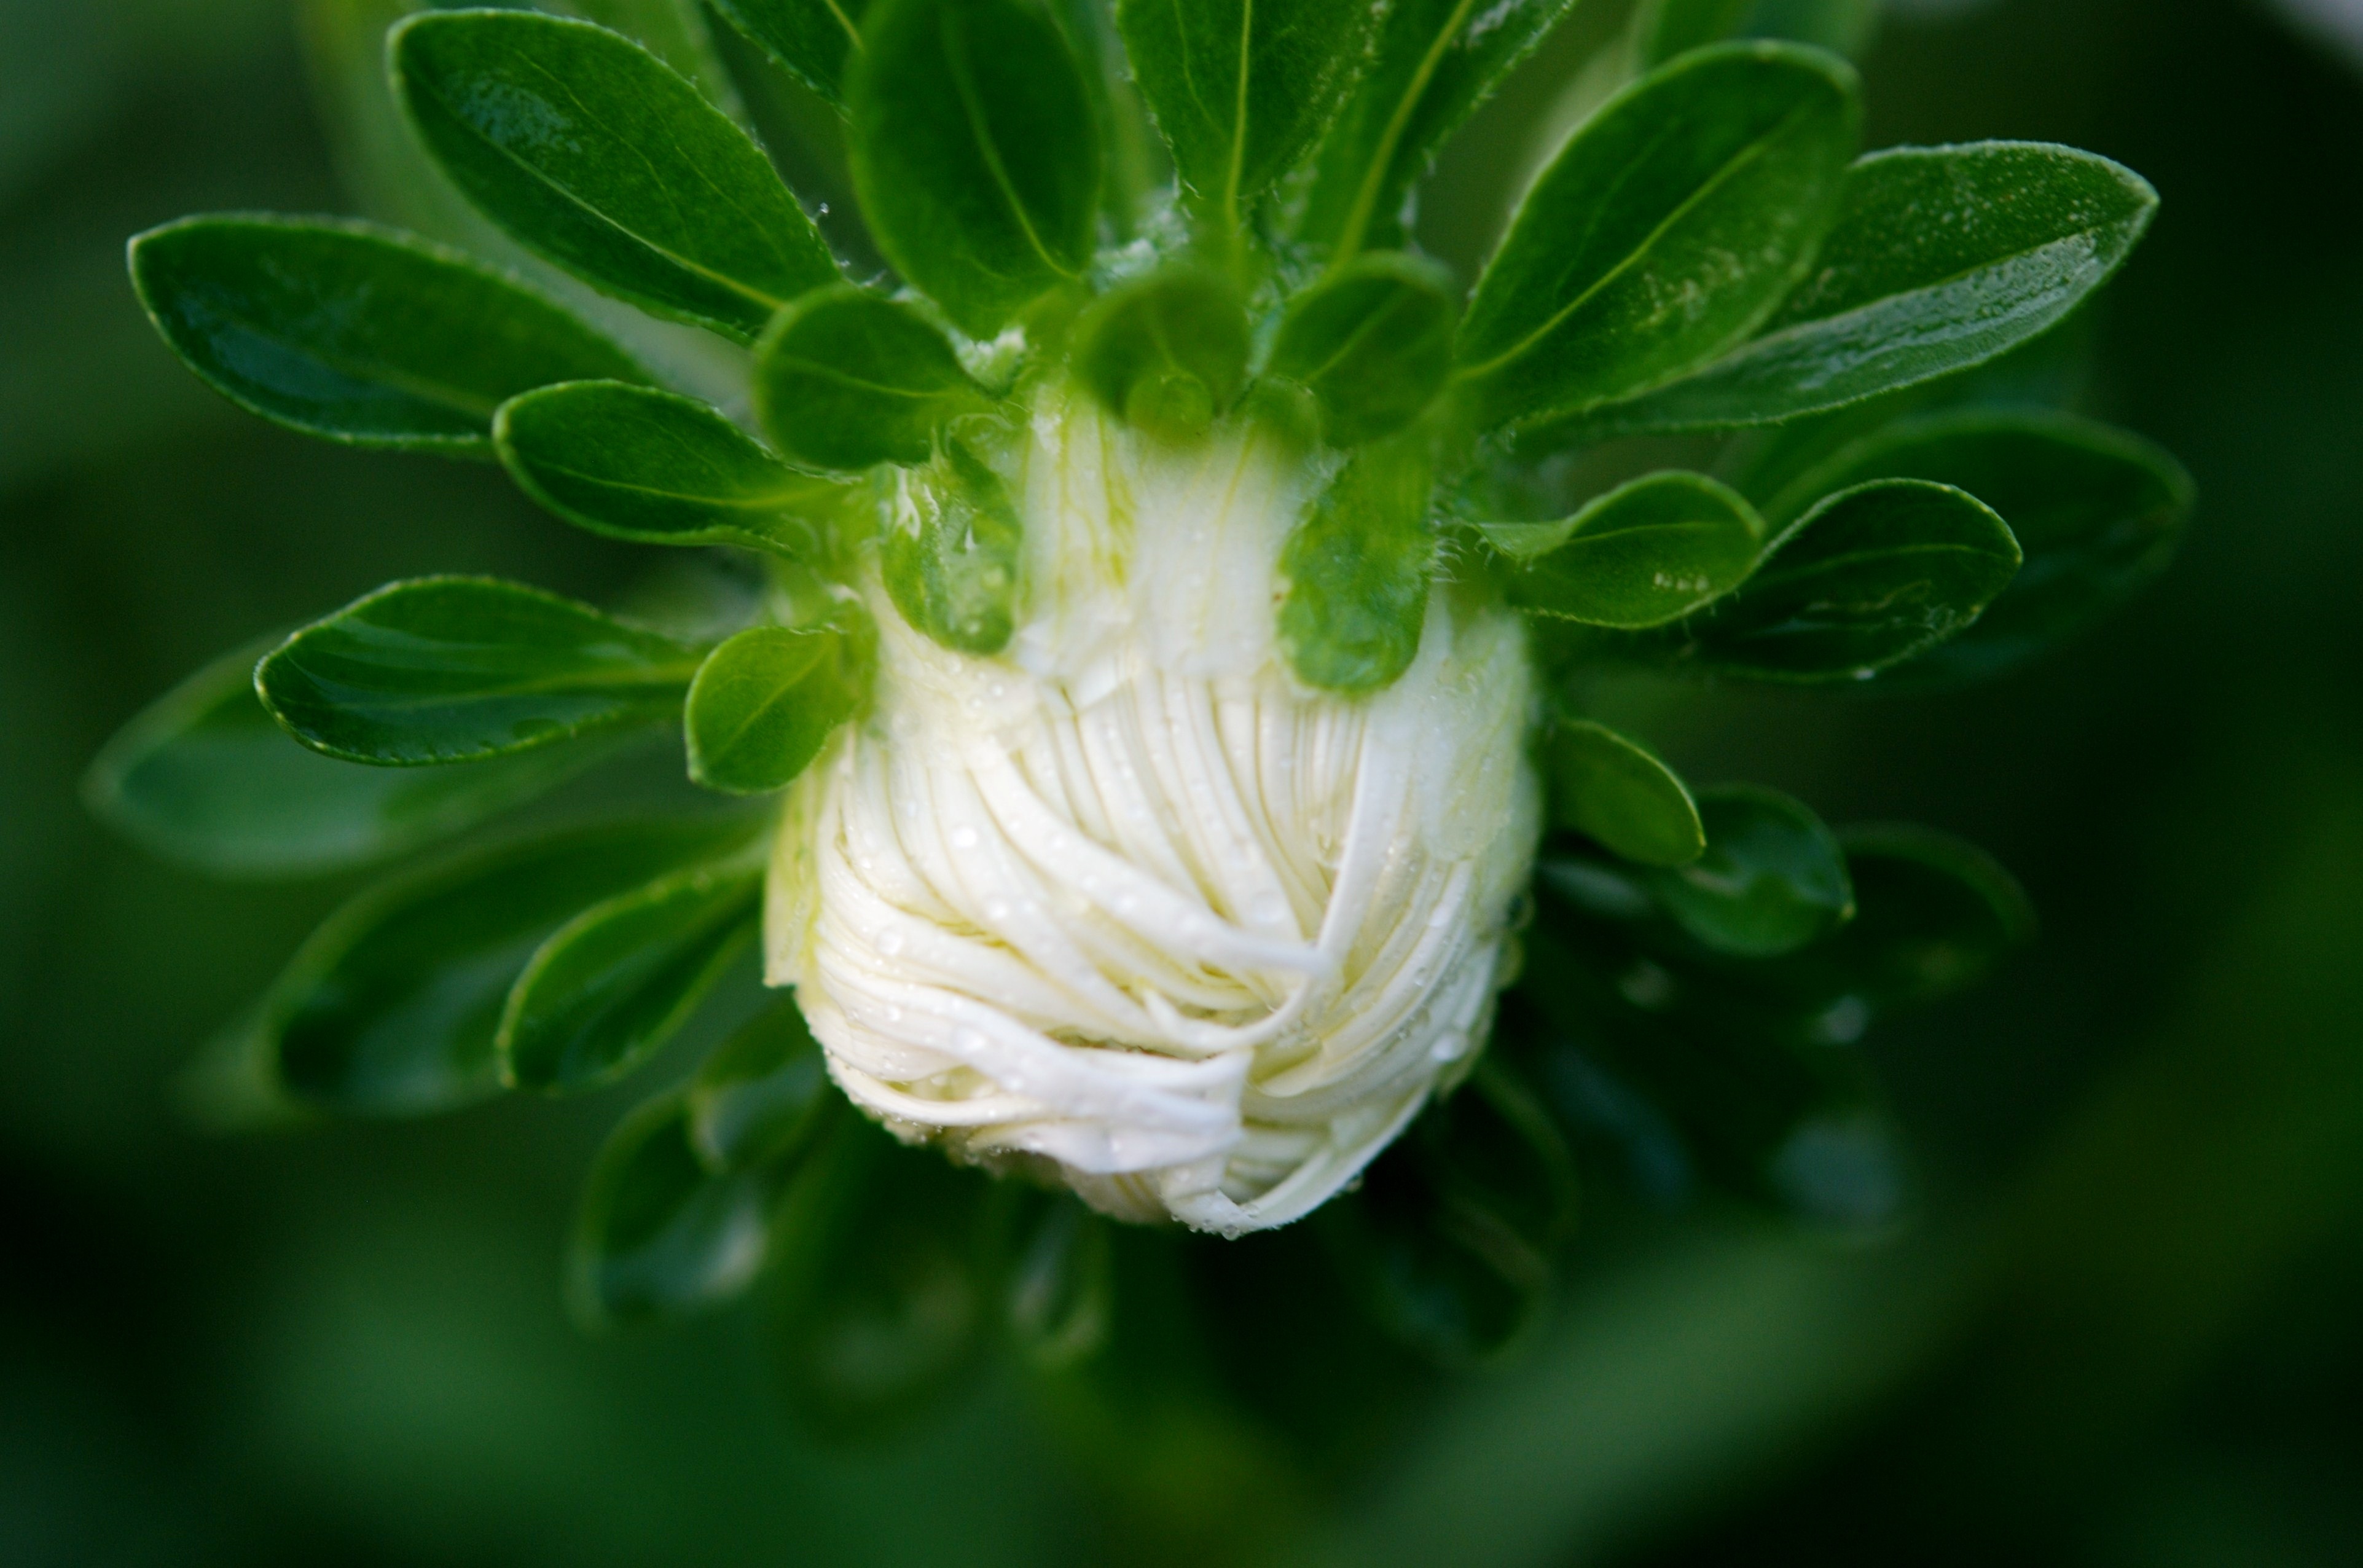
nature, blossom, plant, white, flower, petal, bloom, floral, spring, green, macro, botany, yellow, flora, wildflower, close up, bud, macro photography, flowering plant, plant stem, land plant